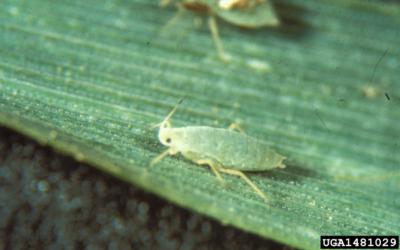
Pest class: russian_wheat_aphid